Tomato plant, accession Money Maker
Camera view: horizontal (90 deg, fisheye); turntable rotation: 0 degrees
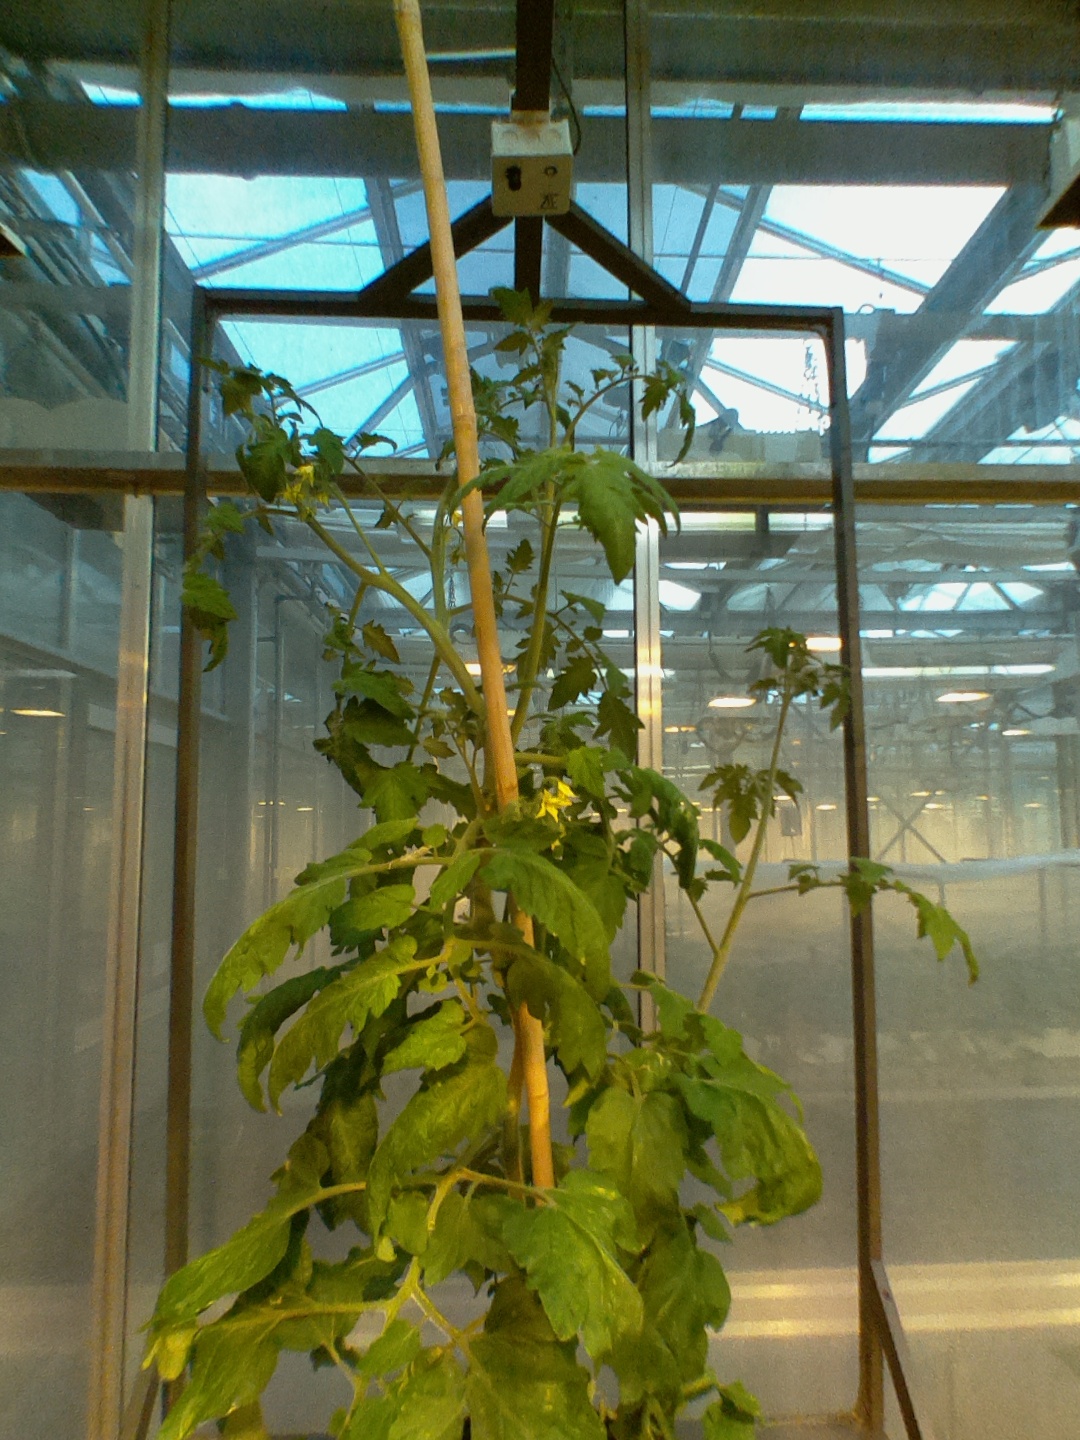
BBCH growth stage 68: Full flowering, 80%-90% of flowers open, more petals falling